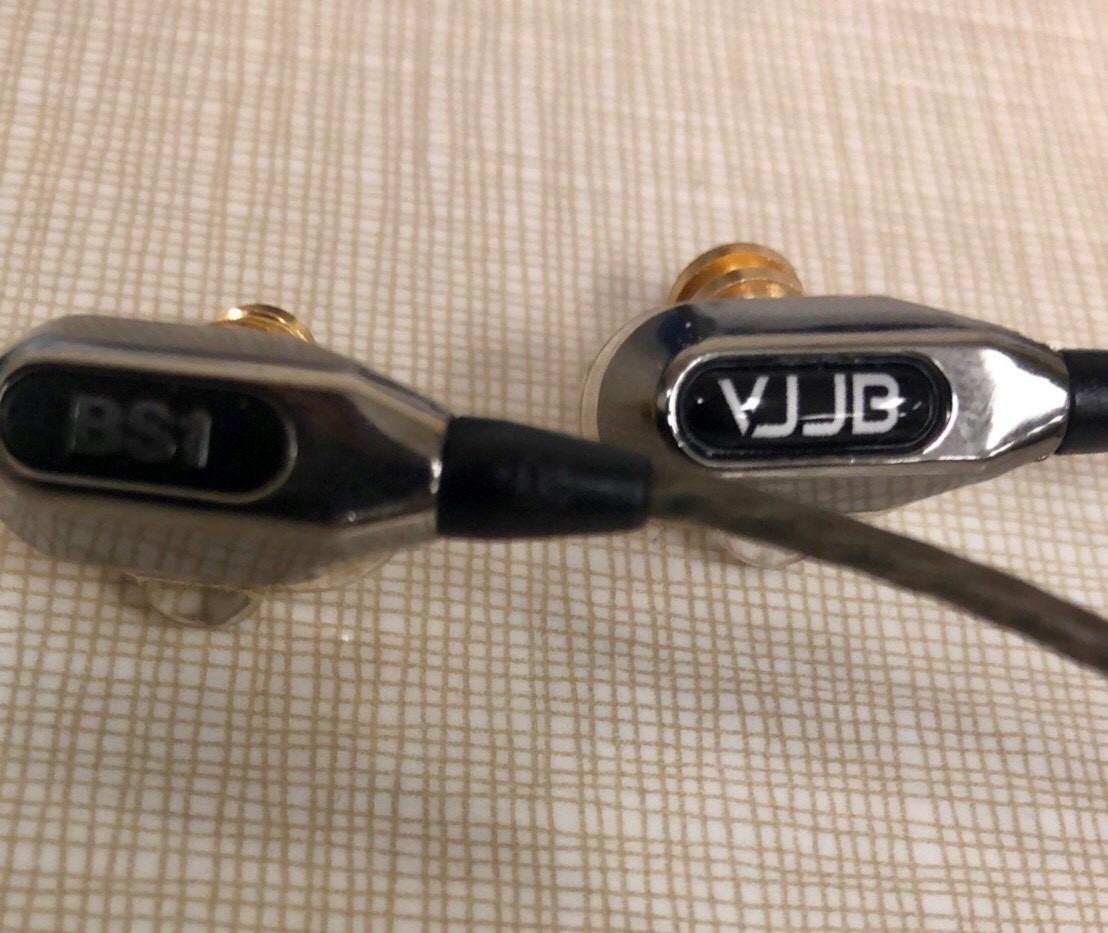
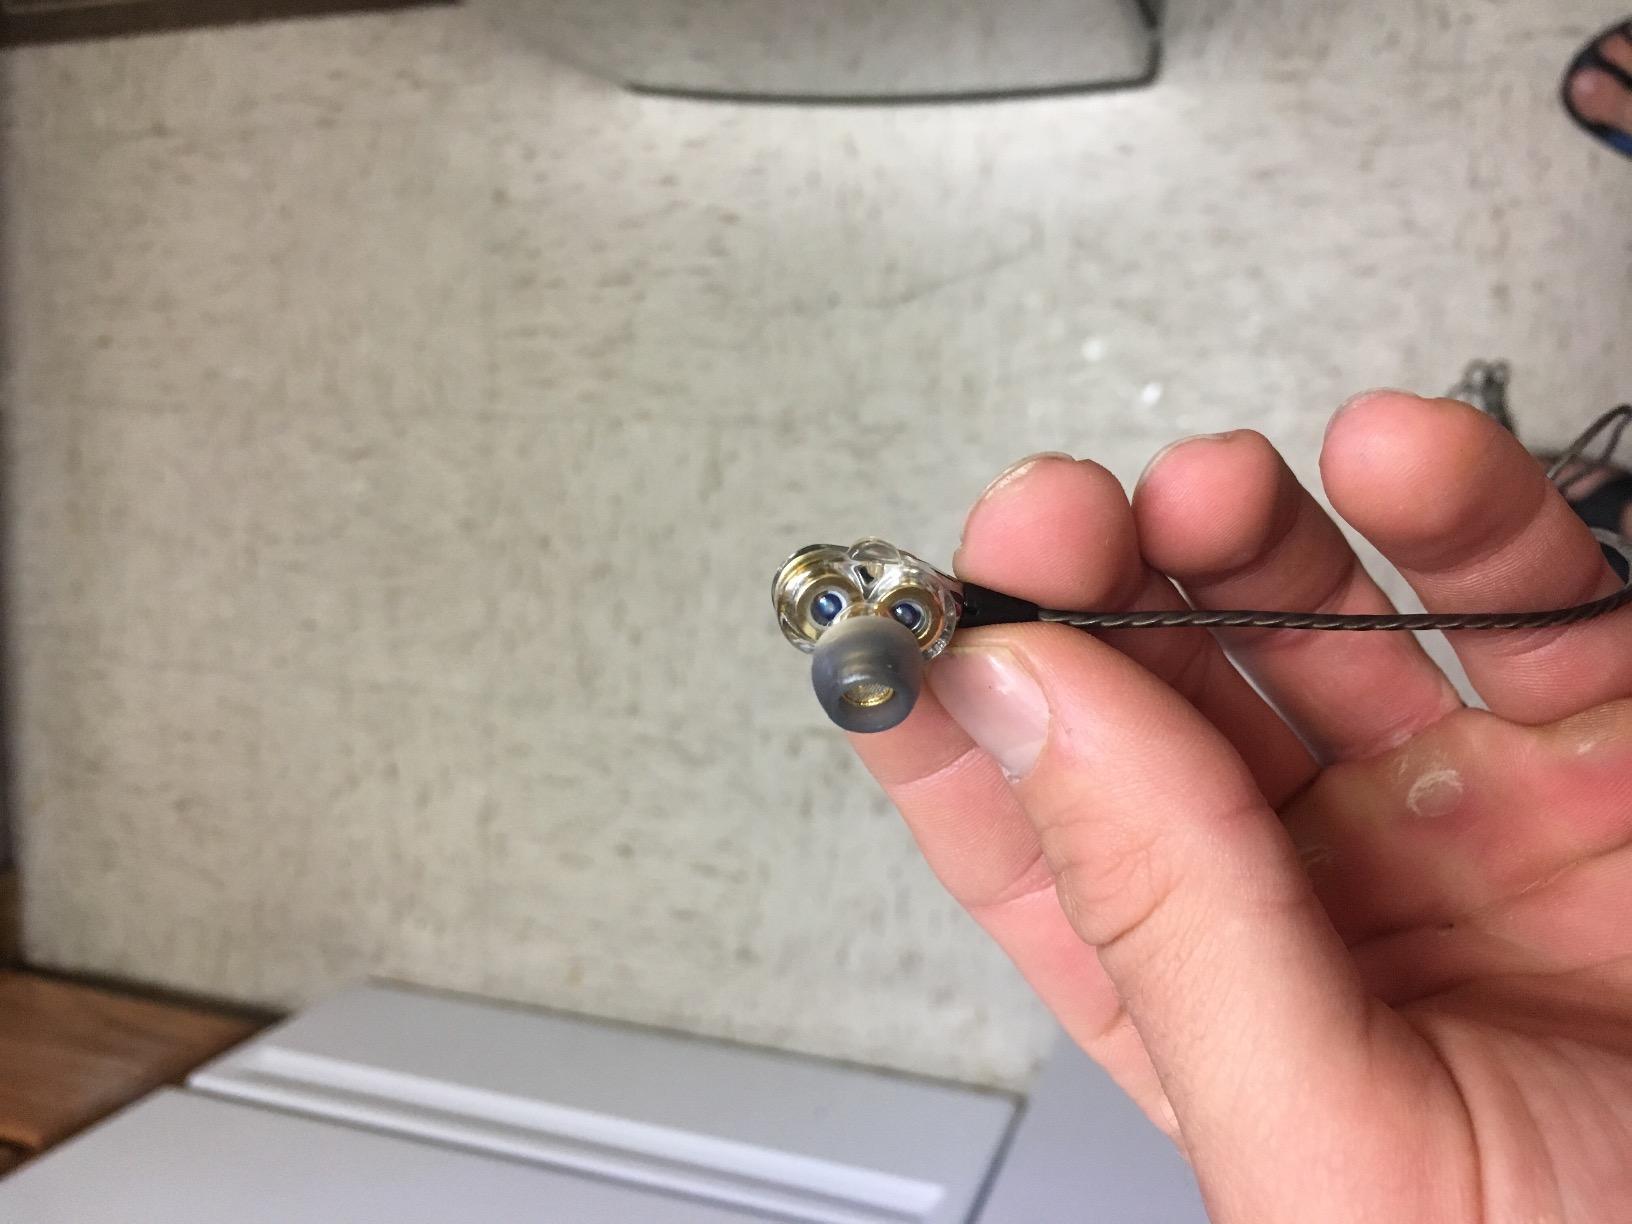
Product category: headphones
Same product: yes